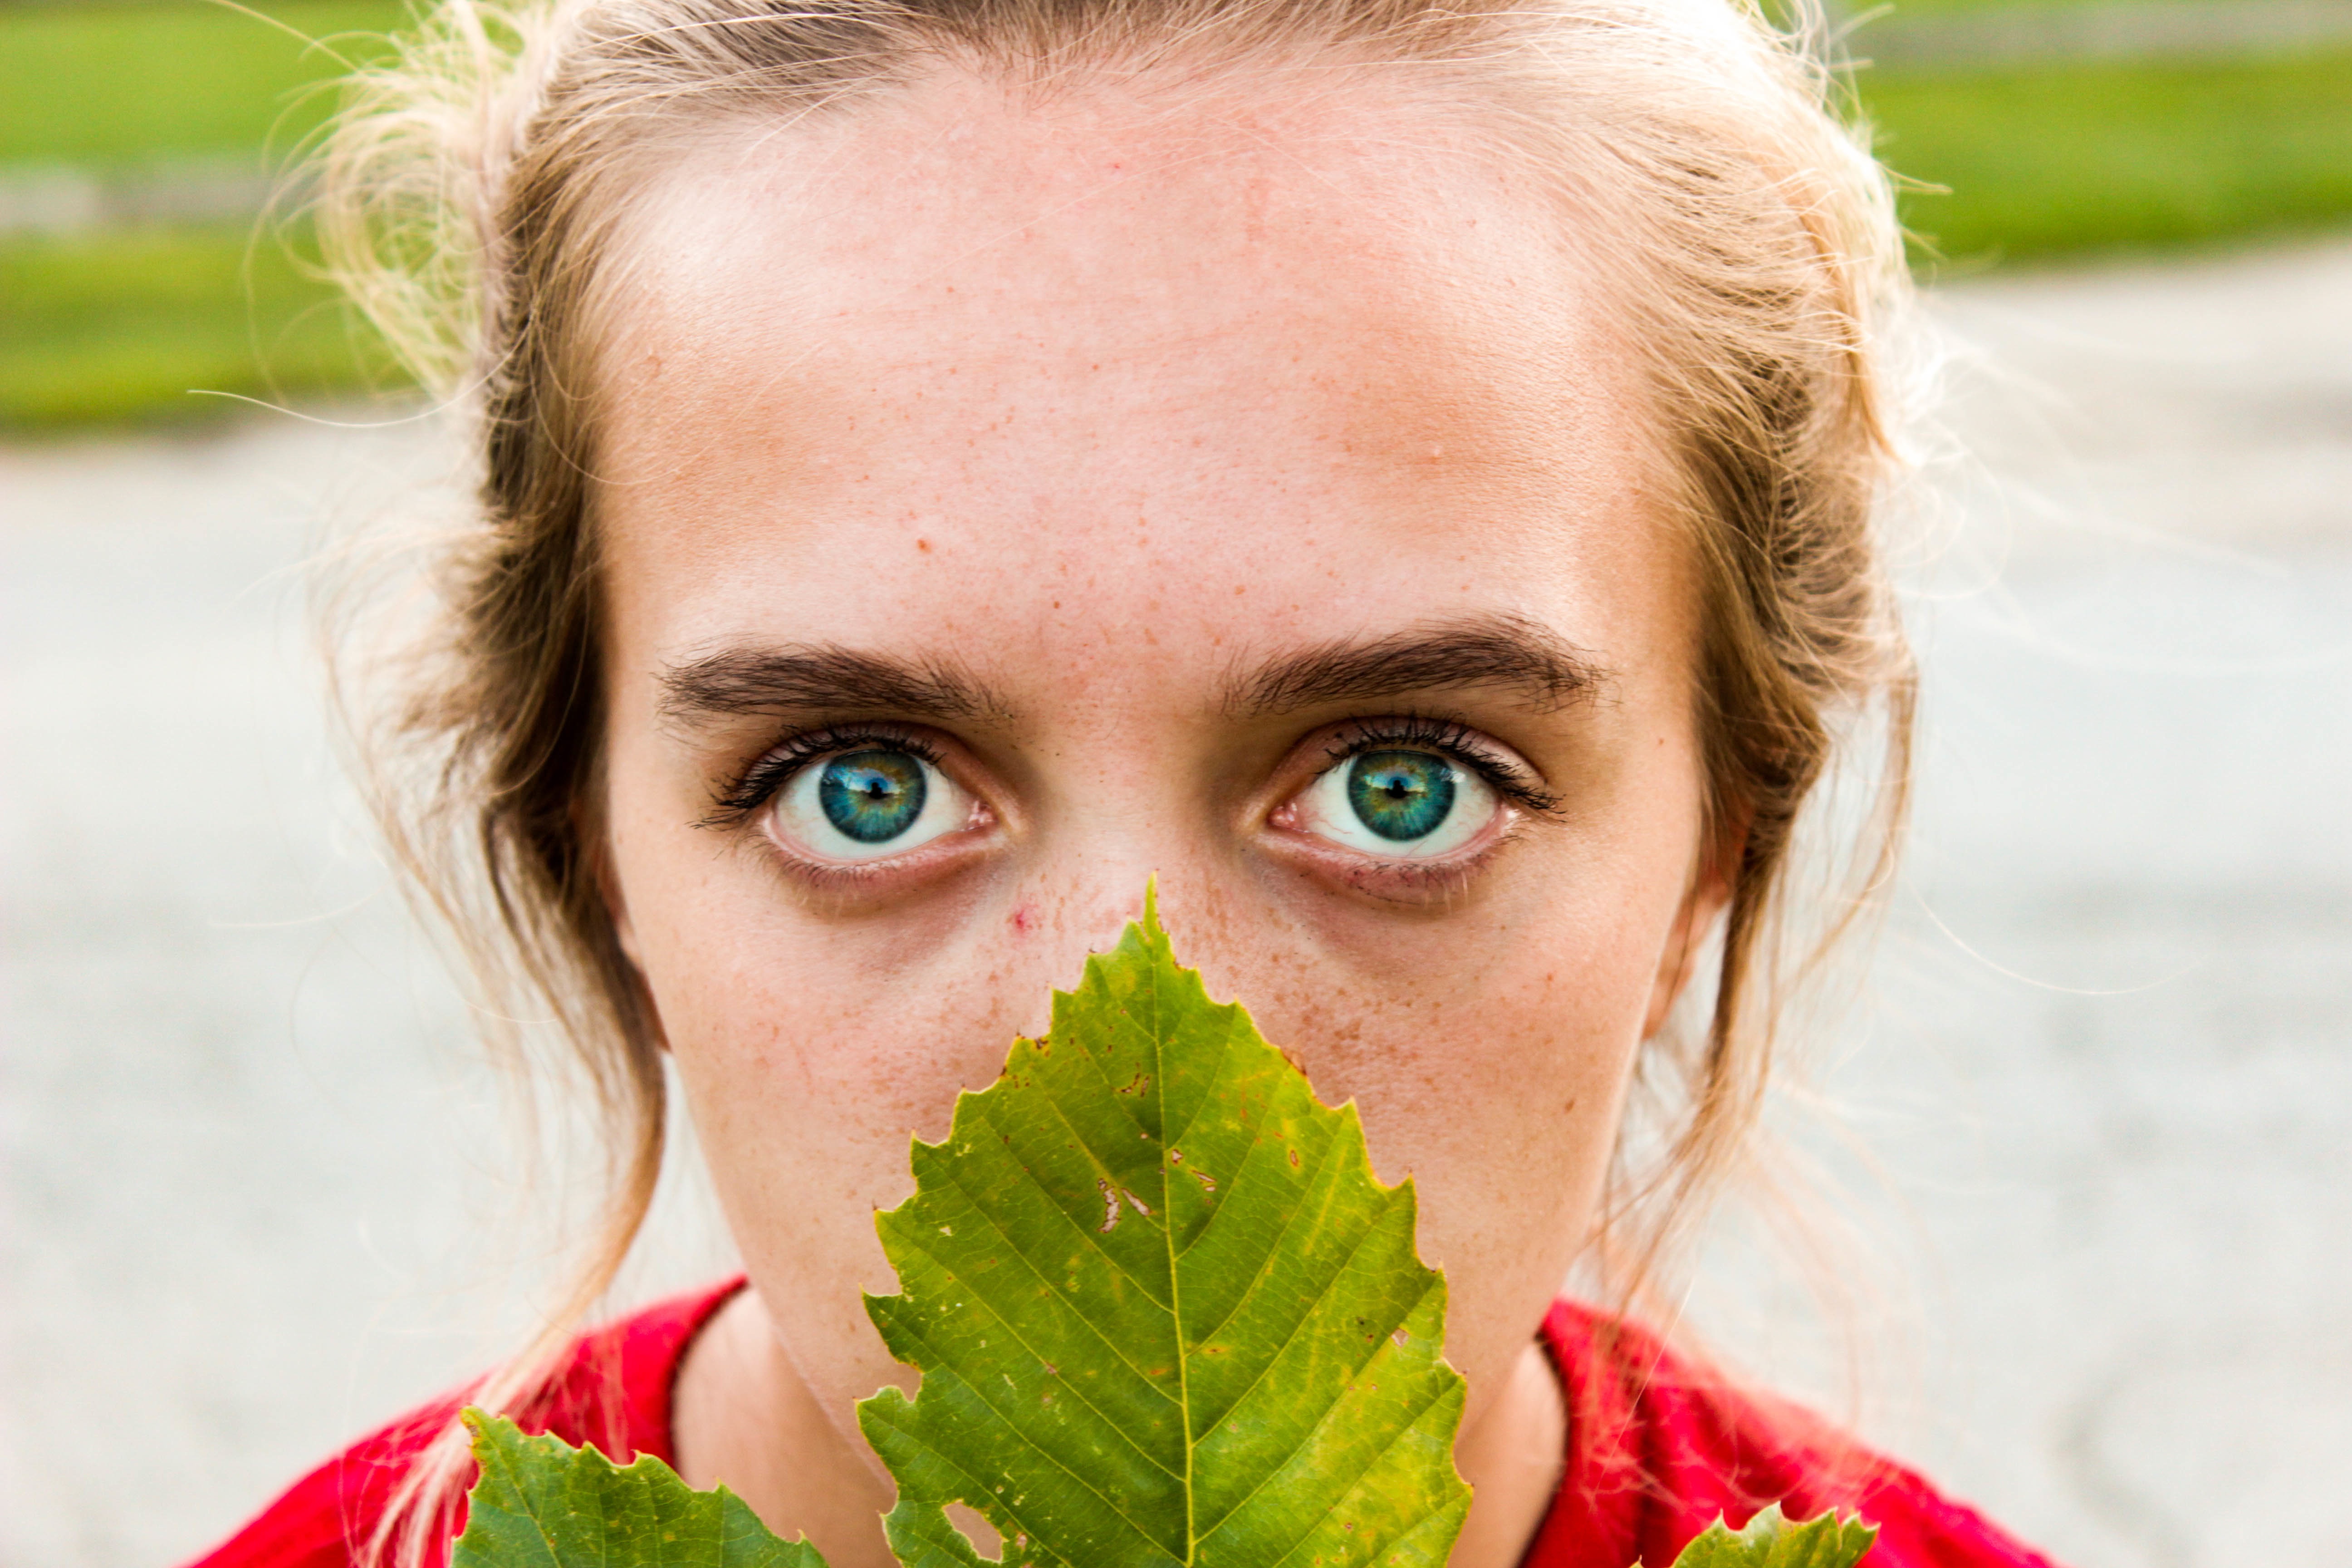
person, plant, girl, woman, hair, photography, flower, portrait, model, food, red, produce, color, child, facial expression, hairstyle, smile, mouth, close up, human body, face, eating, nose, eye, head, skin, beauty, organ, sweetness, emotion, sense, portrait photography, human action